Hana no Ko Lunlun

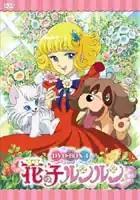
Cover of the first DVD box

Initially, ZIV International acquired the series for the U.S. in 1980. At least the first four episodes were dubbed into English, with a new theme song and score by house composer Mark Mercury. In this incarnation, the characters were renamed to Angel (Lunlun), Cathy (Cateau), Wendal (Nouveau), Melicia (Togenishia) and Ivan (Yabouki). The episodes were then packaged into one presentation in 1981, which aired on HBO and was released on videocassette by Media Home Entertainment as "Angel" and by Family Home Entertainment as "Flower Angel". The ZIV dub was released on DVD as part of the Fairy Tale Adventures compilation from TCG Direct in 2009.